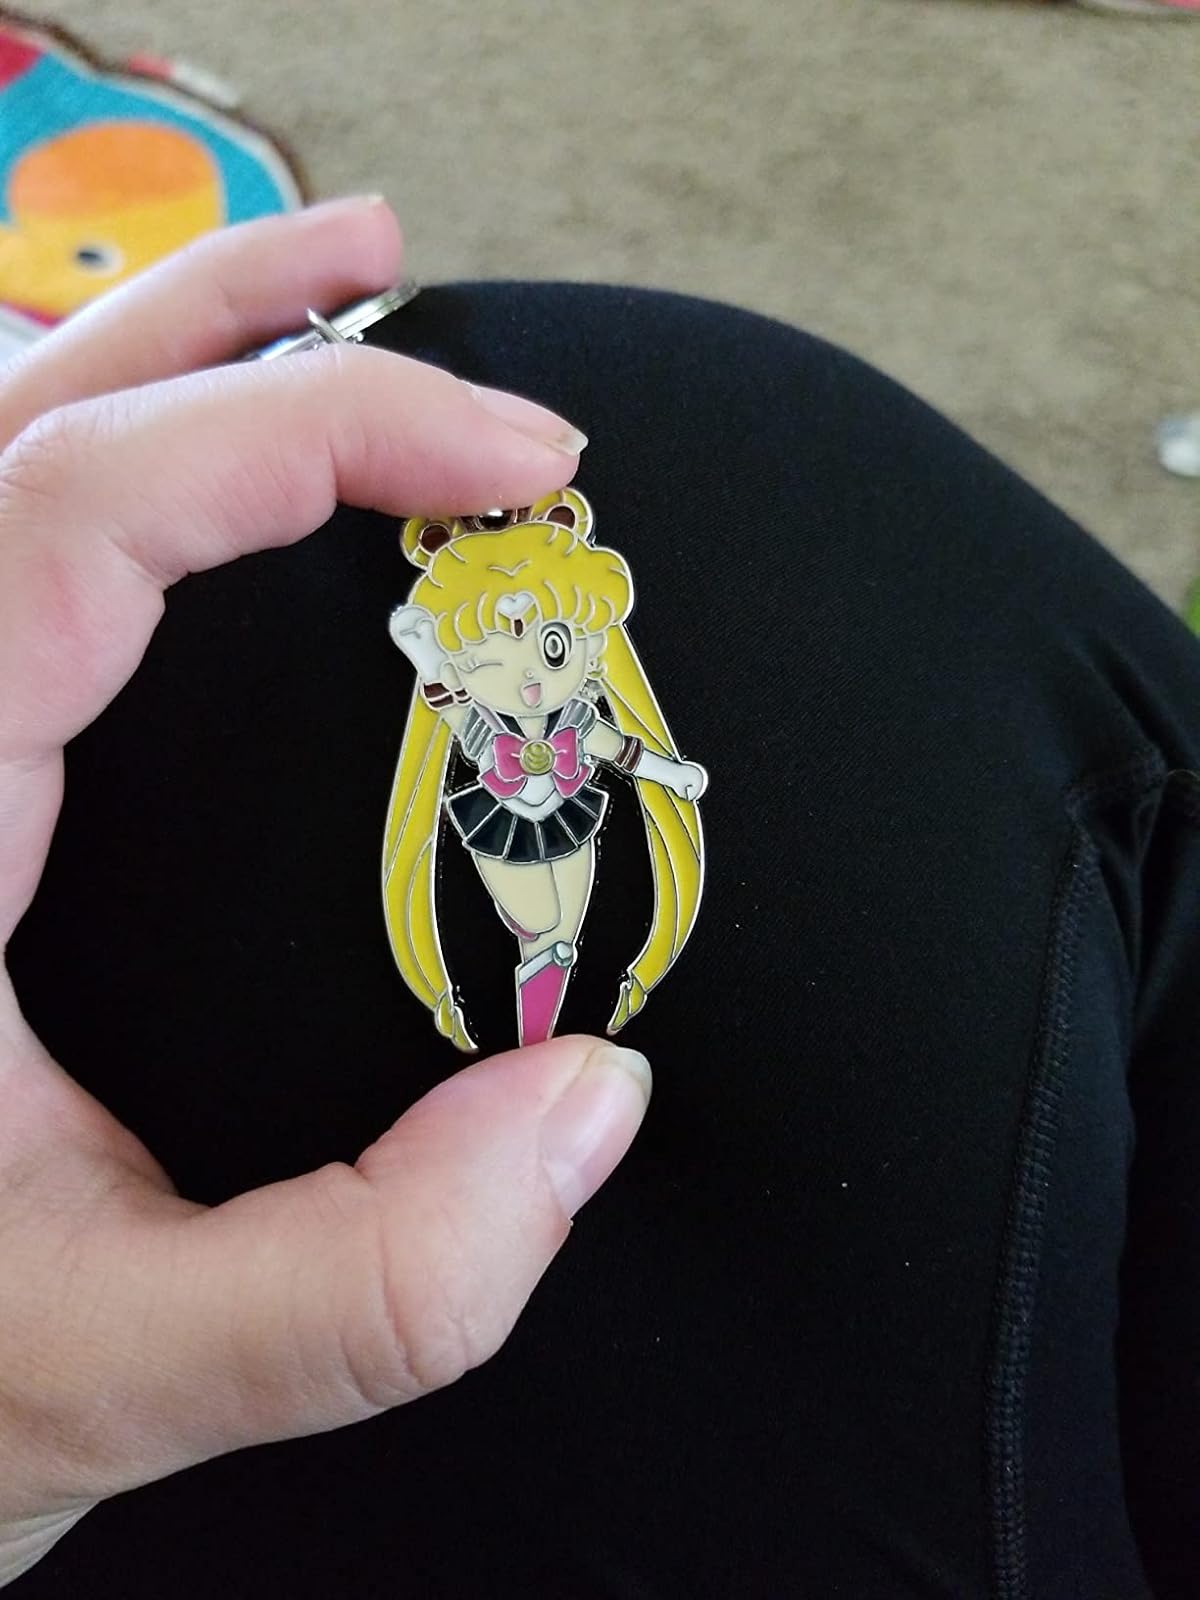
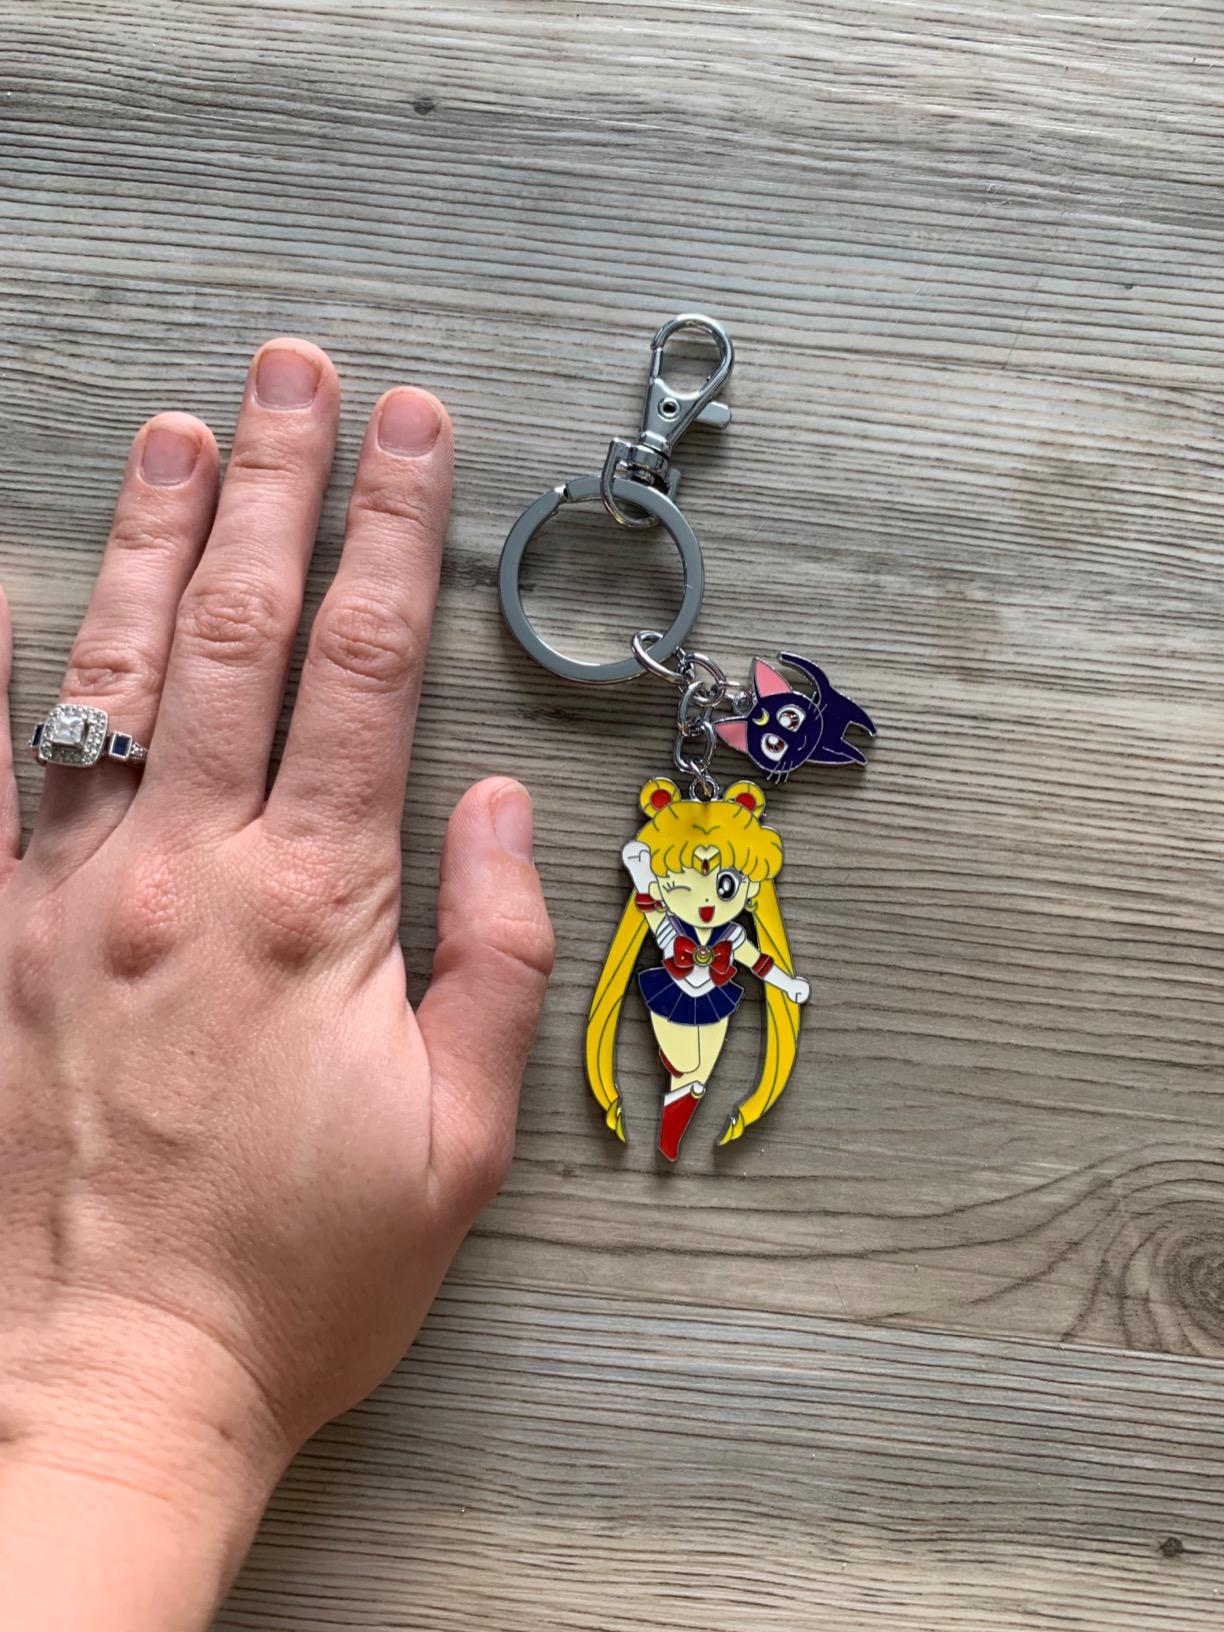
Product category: accessories_keychain
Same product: yes